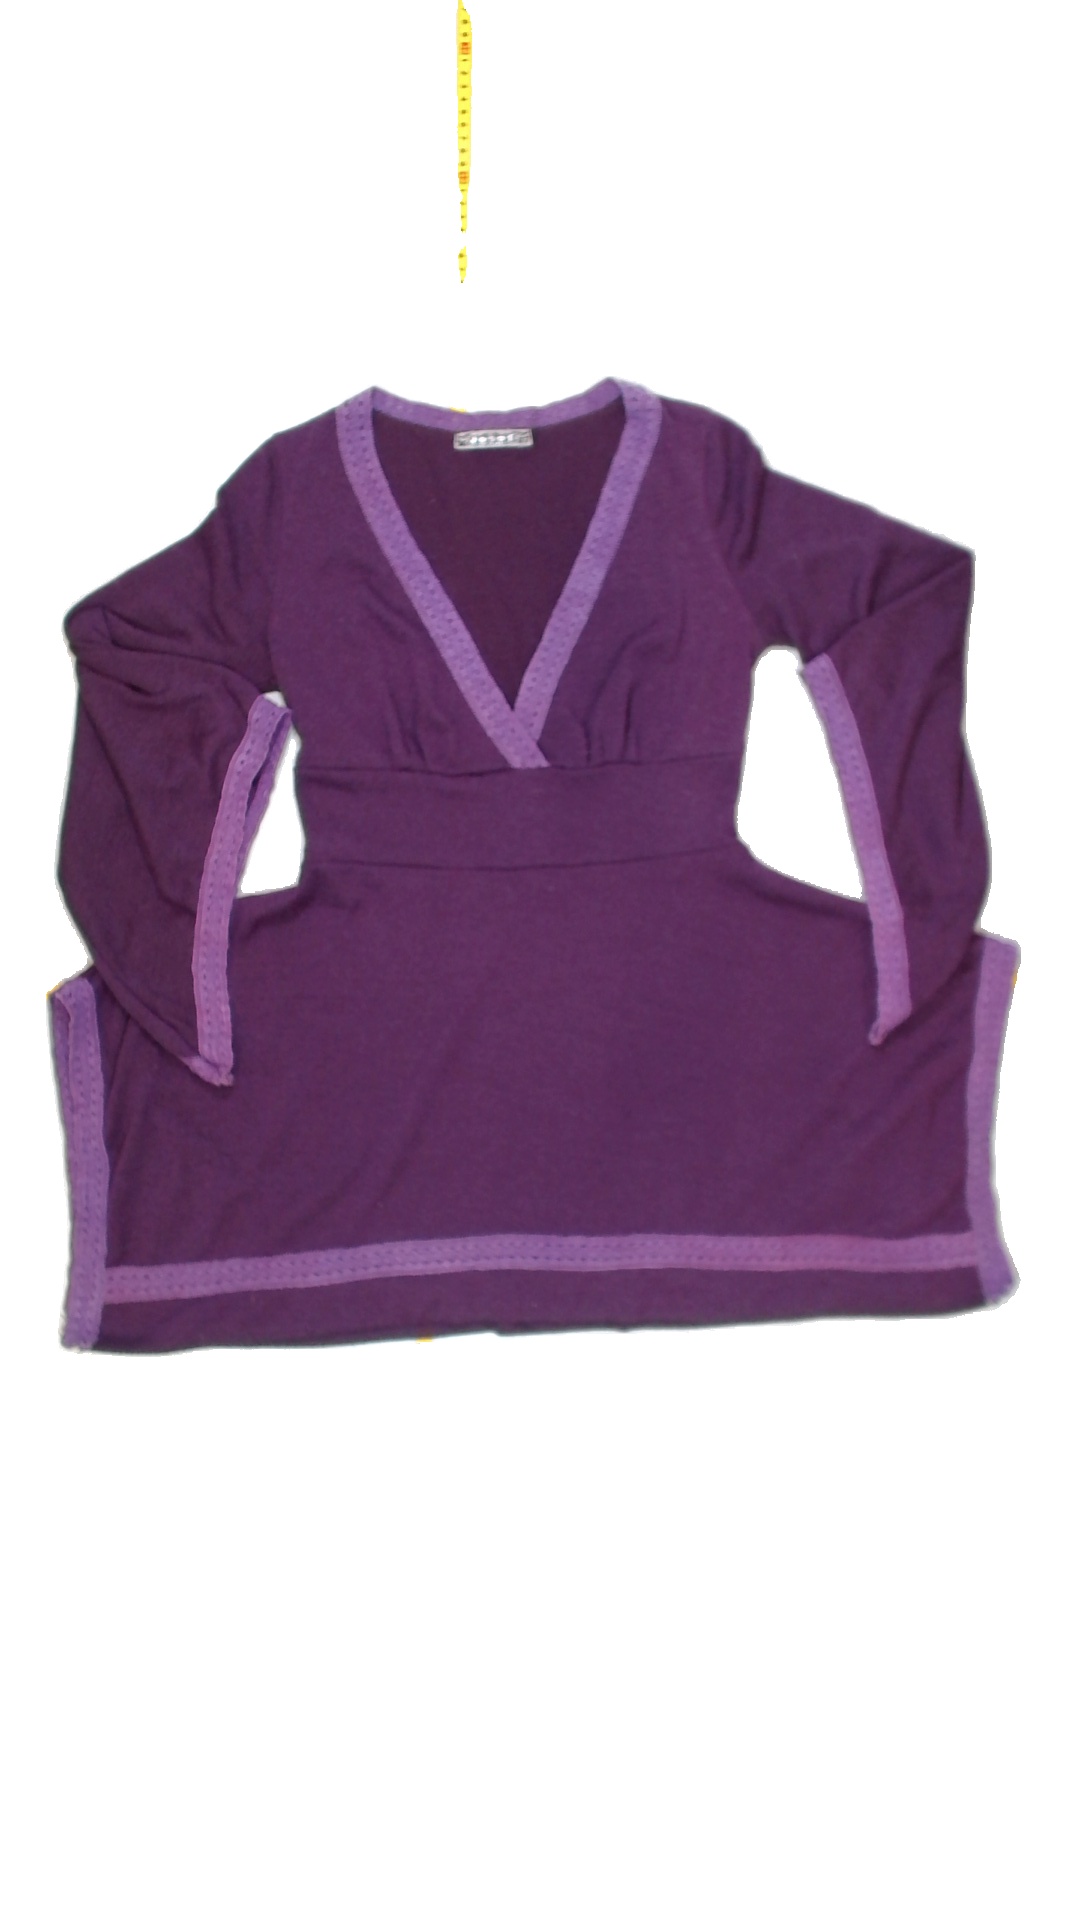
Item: Top (Ladies)
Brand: Not Applicable
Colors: Purple
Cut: V-collar
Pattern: Plain
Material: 100% polyester
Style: No trend
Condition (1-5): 2
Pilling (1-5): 2
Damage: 0
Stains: No
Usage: Export
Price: <50